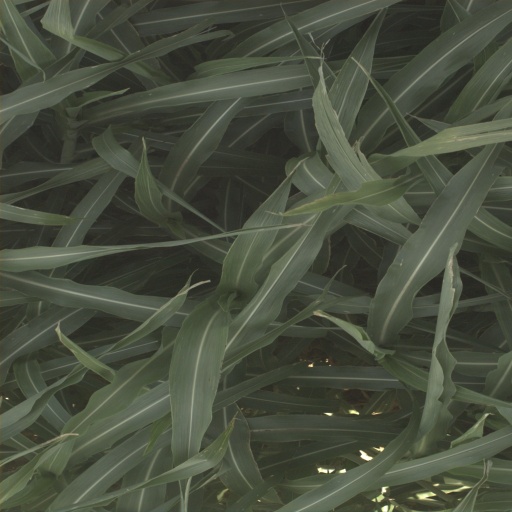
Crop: sorghum